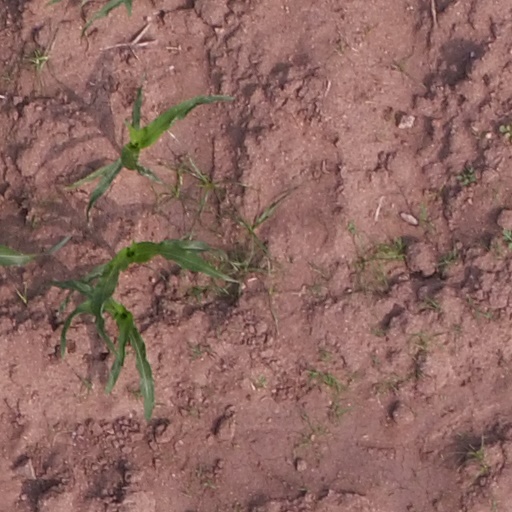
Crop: maize; corn